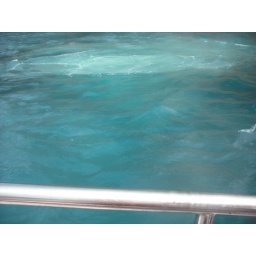
sulfur in the water makes it so blue